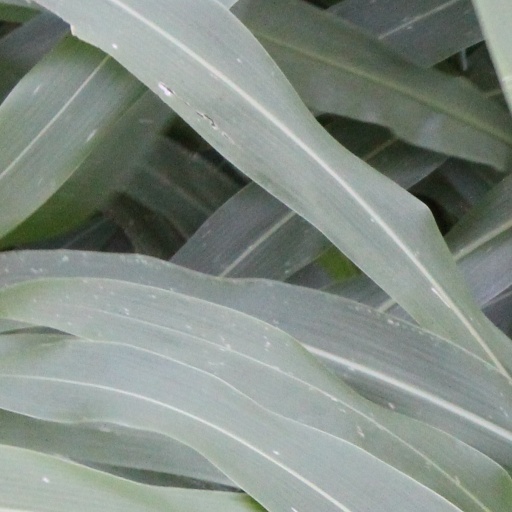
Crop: sorghum